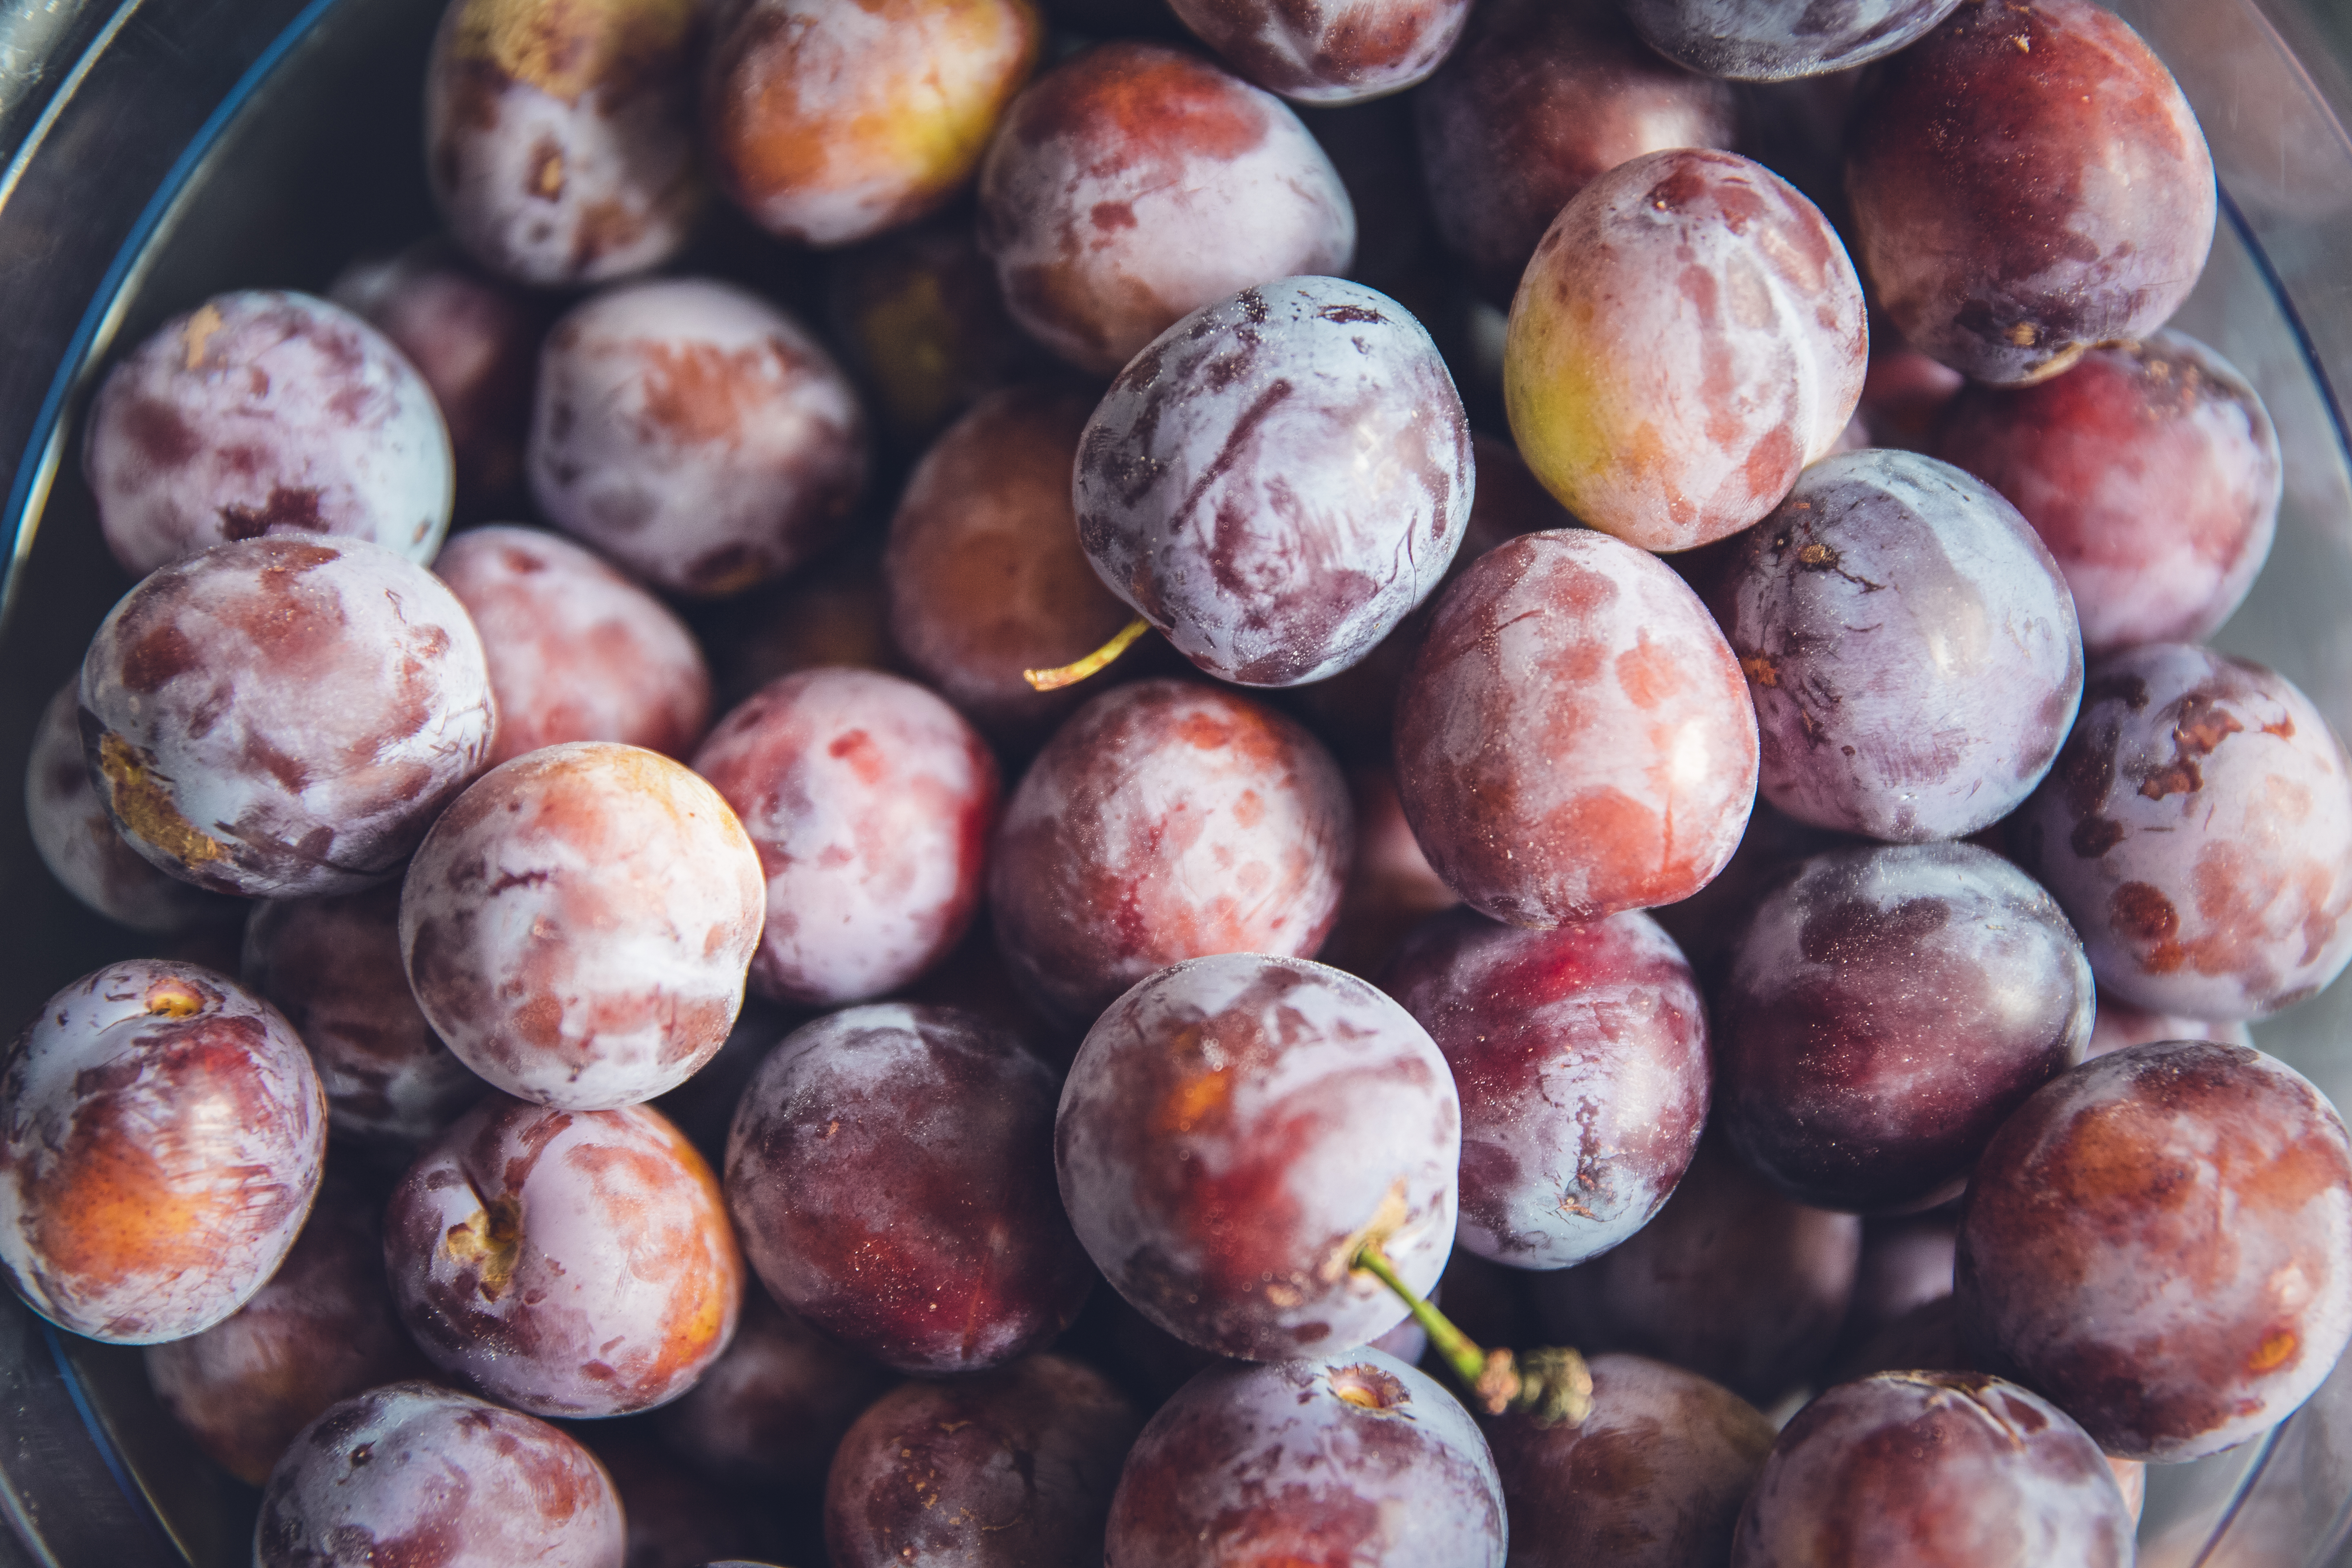
European plum, fruit, food, prune, plant, superfood, tree, plum, damson, seedless fruit, local food, pluot, grape, produce, peach, prunus, wild yellow plum, natural foods, rose family, vitis, rose order, greengage